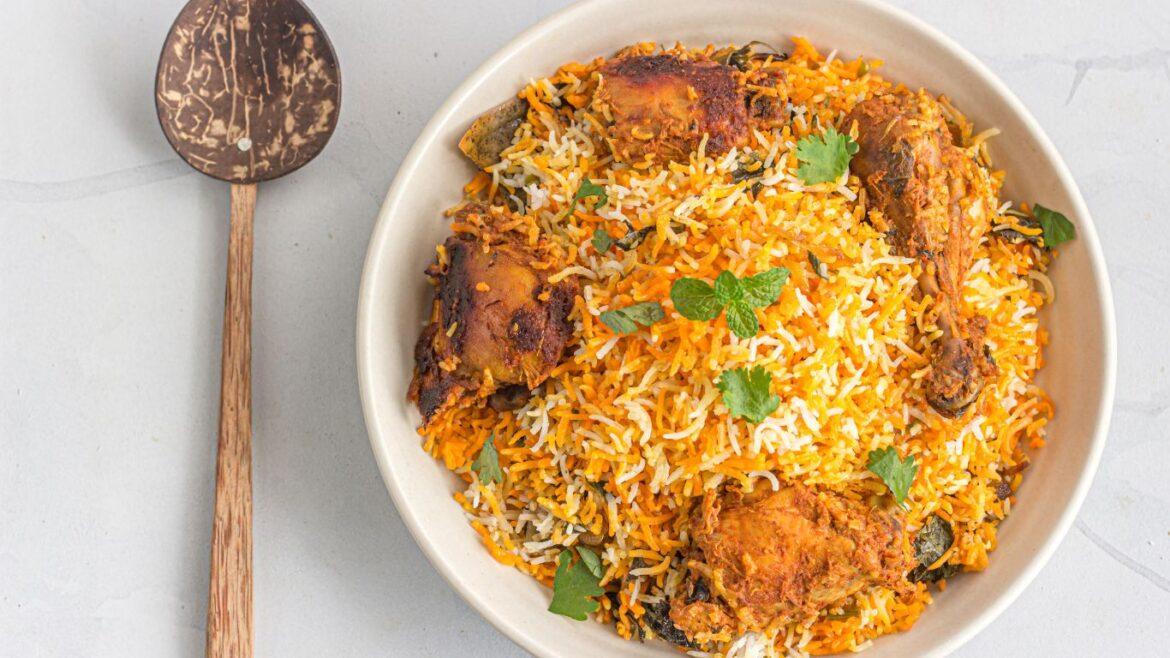
Kwenye meza hii nyeupe, kunayo sahani nyeupe iliyoandaliwa mapochopocho. Kando yake kuna mpwa au kijiko cha kupangulia chakula kile. Wali huu ulioko na fundo za nyama ndani yake.